Otto de Grandson

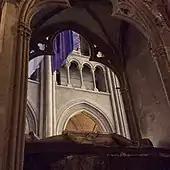
Tomb of Otto de Grandson in Lausanne Cathedral.

At the end of his life he returned to Grandson, which he had inherited from his father and to which he had made recurrent visits throughout his adult life. He never married and was succeeded by his nephew. He had advanced many of his relatives through his embassies, especially in the church. Three of his relatives served as Bishops of Lausanne and another nephew, John Grandisson, succeeded to the Diocese of Exeter. In the spring of 1328, the ninety-year-old knight set out tor one last trip to Rome. Close to Aigle, he was taken ill. On 5 April 1328, he died.